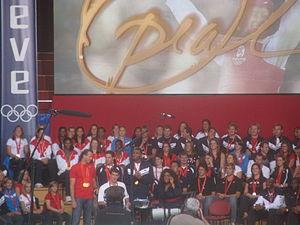
Garrett Weber-Gale est un nageur américain en activité spécialiste des épreuves de sprint en nage libre. En 2008, il devient champion olympique du relais 4 × 100 m nage libre à Pékin.